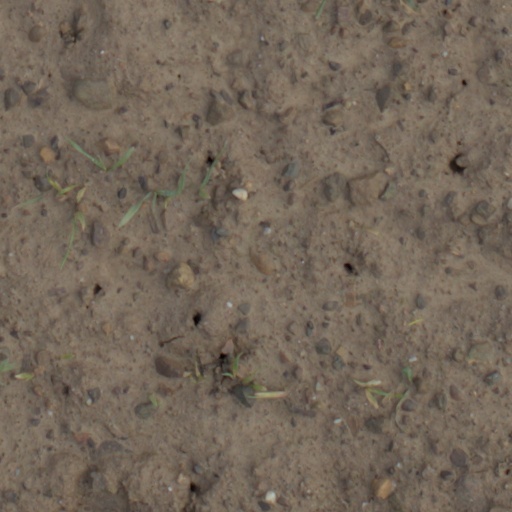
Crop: wheat